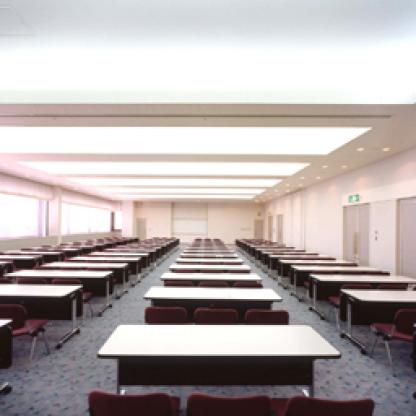
Scene: Indoor